FILI

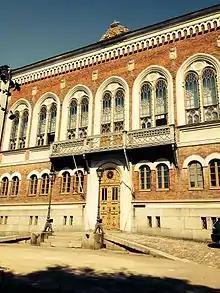
FILI premises can be found in the House of Nobility in Helsinki

Finland is going to be the Guest of Honour at the 2014 Frankfurt Book Fair. FILI is coordinating Finland's presence at the fair in conjunction with Finnish publishers and other literary specialists, as well as key government ministries (the Ministry of Education and Culture, the Ministry of Employment and the Economy, and the Ministry for Foreign Affairs) and cultural figures. Central to this Guest of Honour project is the sale of translation rights. FILI is also in charge of exhibitions about Finnish culture to be staged in museums and other art institutions in Frankfurt.